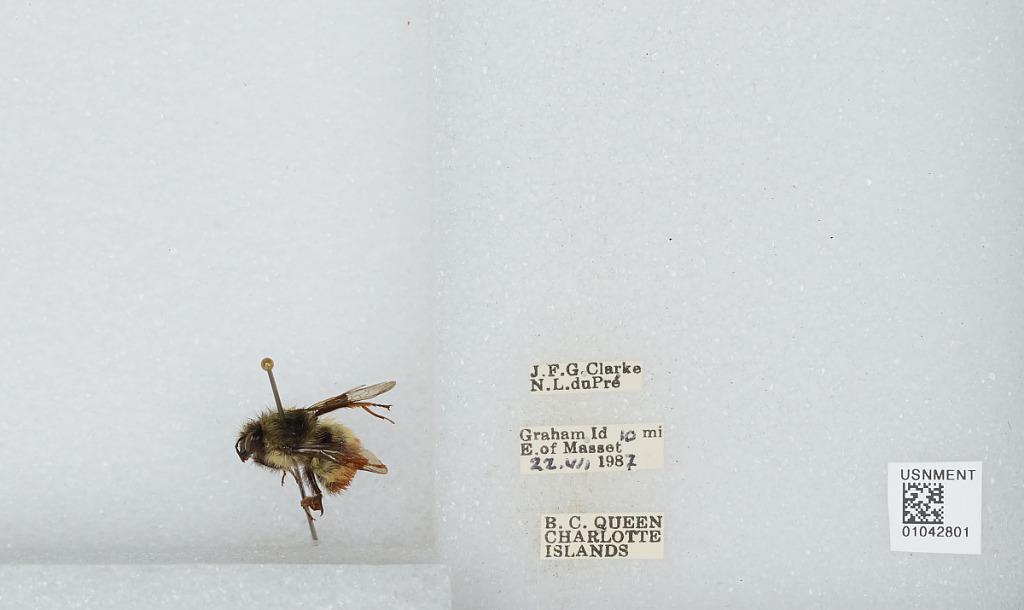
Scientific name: Bombus sp.
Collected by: J. Clarke & N. duPre
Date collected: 1987-7-22
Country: Canada
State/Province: British Columbia
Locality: Graham Id 10 mi E. of Masset, Queen Charlotte Islands
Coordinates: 54.0164, -131.904